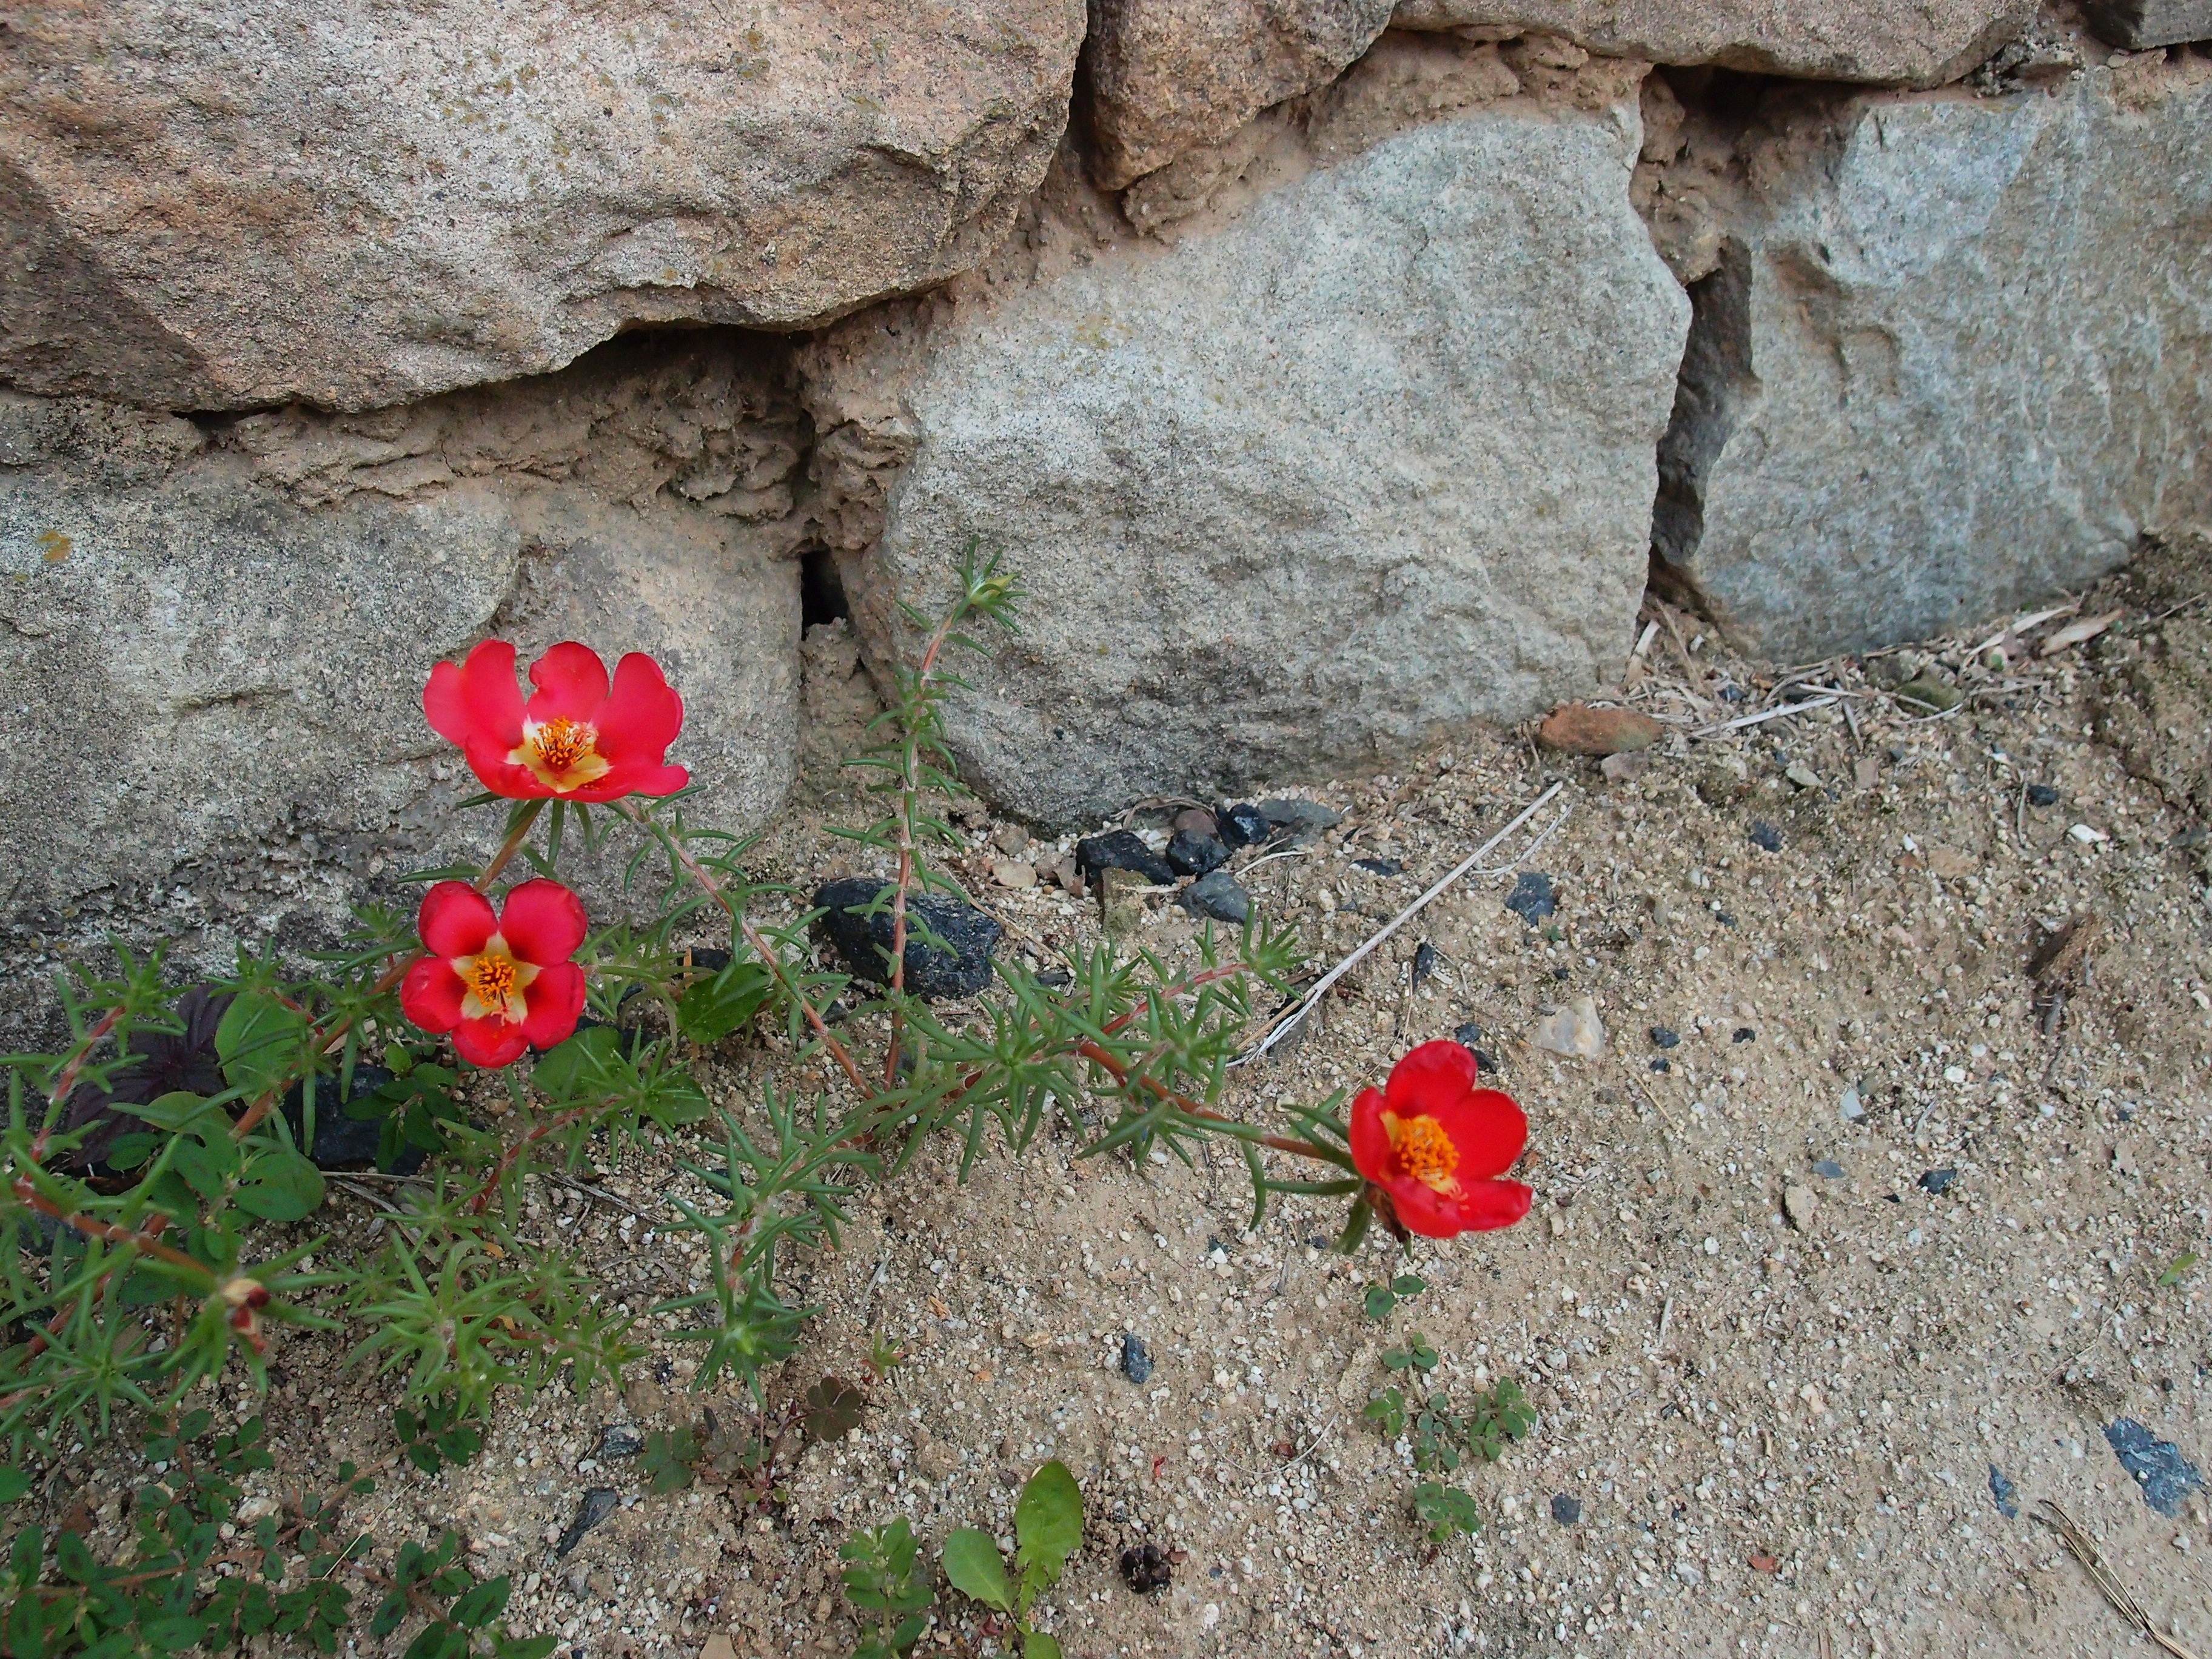
rock, plant, flower, stone, dirt, soil, flora, flowers, geology, damme, hahoe village, portulaca grandiflora